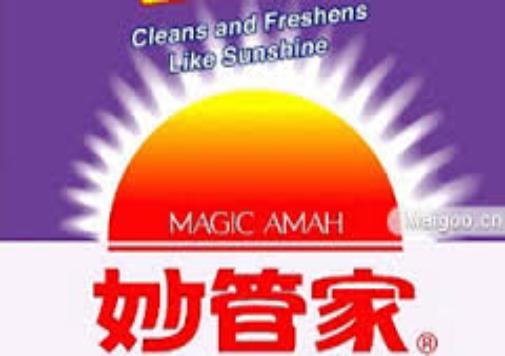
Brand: magicamah
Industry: Necessities